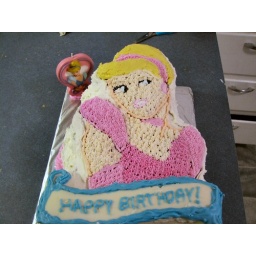
Layers of Mint Chocolate Chip cake and Sprinkle cake. Filled with chocolate. Covered in butter cream. Happy Birthday in white chocolate.